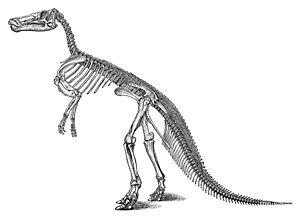
Edmontosaurus est un genre éteint de grands dinosaures herbivores « à bec de canard » du sous-ordre des ornithopodes et de la famille des hadrosauridés. Ses fossiles ont été retrouvés dans des sédiments de l'ouest de l'Amérique du Nord datant de la fin du Campanien jusqu'à la fin du Maastrichtien au Crétacé supérieur, il y a entre 73 et 66 millions d'années. C'est l'un des derniers dinosaures non-aviens à avoir vécu aux côtés des tricératops et des tyrannosaures peu de temps avant l'extinction Crétacé-Tertiaire.